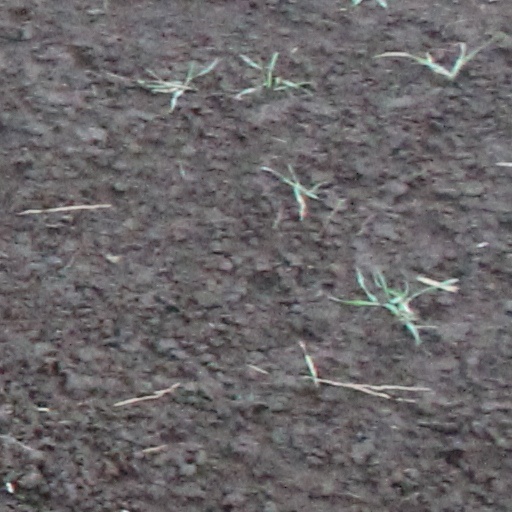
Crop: wheat